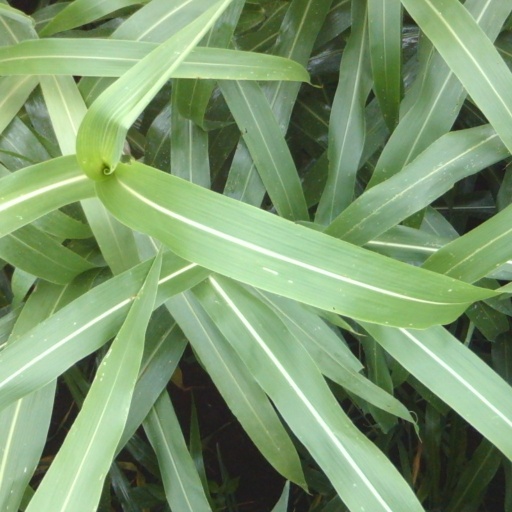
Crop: sorghum